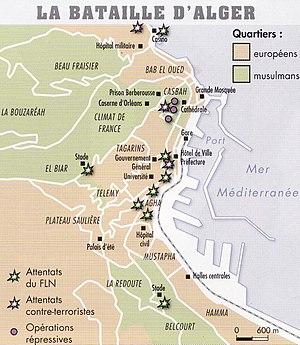
Carte des principaux attentats FLN, attentats contre-terroristes et opérations répressives avant et pendant la bataille d'Alger.
La Légion étrangère est un corps de l'Armée de terre française disposant d'un commandement particulier et comportant plusieurs spécialités : infanterie, cavalerie, génie et troupes aéroportées. La Légion est également indépendante du point de vue de son recrutement.
La bataille d'Alger a opposé, en 1957 à Alger, durant la guerre d'Algérie, la 10ᵉ division parachutiste de l'Armée française aux indépendantistes algériens du Front de libération nationale. À la suite des nombreux attentats perpétrés contre la population par le FLN, le pouvoir civil délègue alors tous pouvoirs au général Massu pour démanteler l'organisation du FLN et ainsi mettre fin aux attentats, de janvier à octobre 1957.
La Wilaya IV est l'une des sept wilayas de la Guerre d'Algérie située dans la Kabylie, la Mitidja, le Titteri, le Dahra et l'Ouarsenis.
Alger, est la capitale de l'Algérie et en est la ville la plus peuplée.
La guerre d’Algérie ou révolution algérienne aussi connue comme la guerre d'indépendance algérienne ou guerre de libération nationale ou encore les événements d'Algérie, est un conflit armé qui s'est déroulé de 1954 à 1962 en Algérie, colonie française depuis 1830, divisée en départements depuis 1848. L'aboutissement est la reconnaissance de l'indépendance du territoire le 5 juillet 1962.